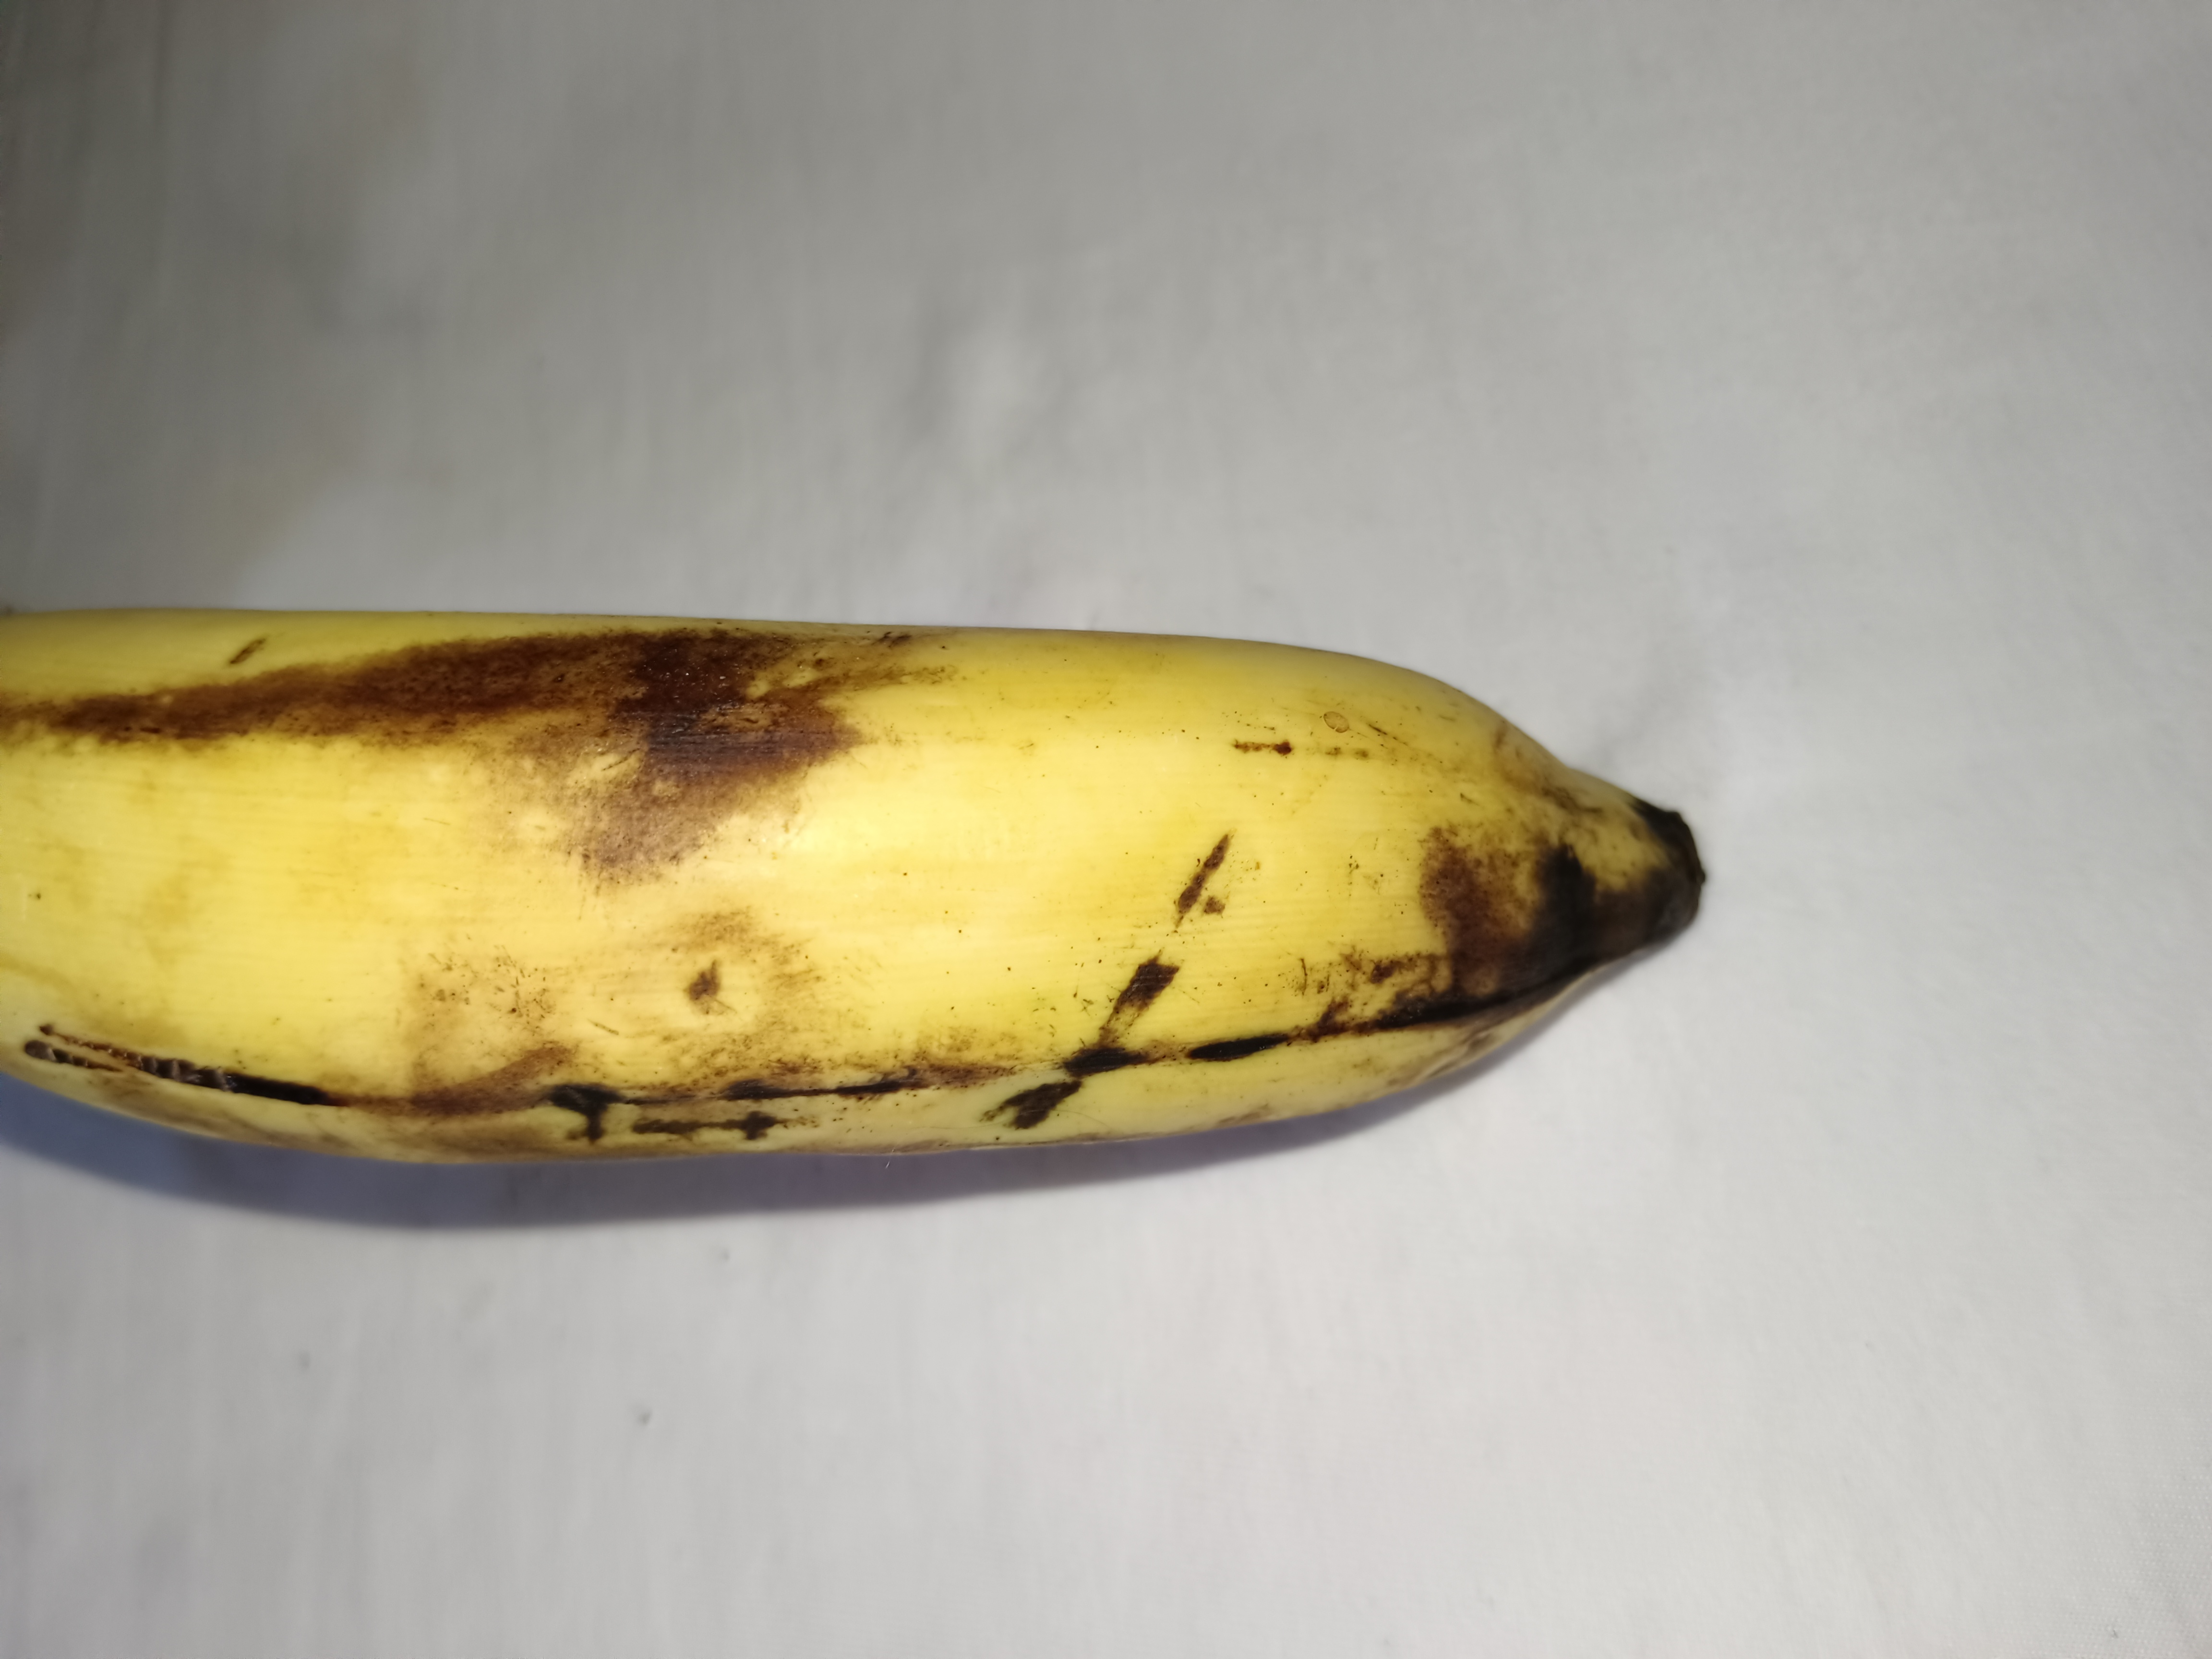
Banana variety: Shagor